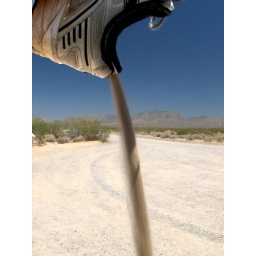
Each shoe had about a quart of sand in it :^)